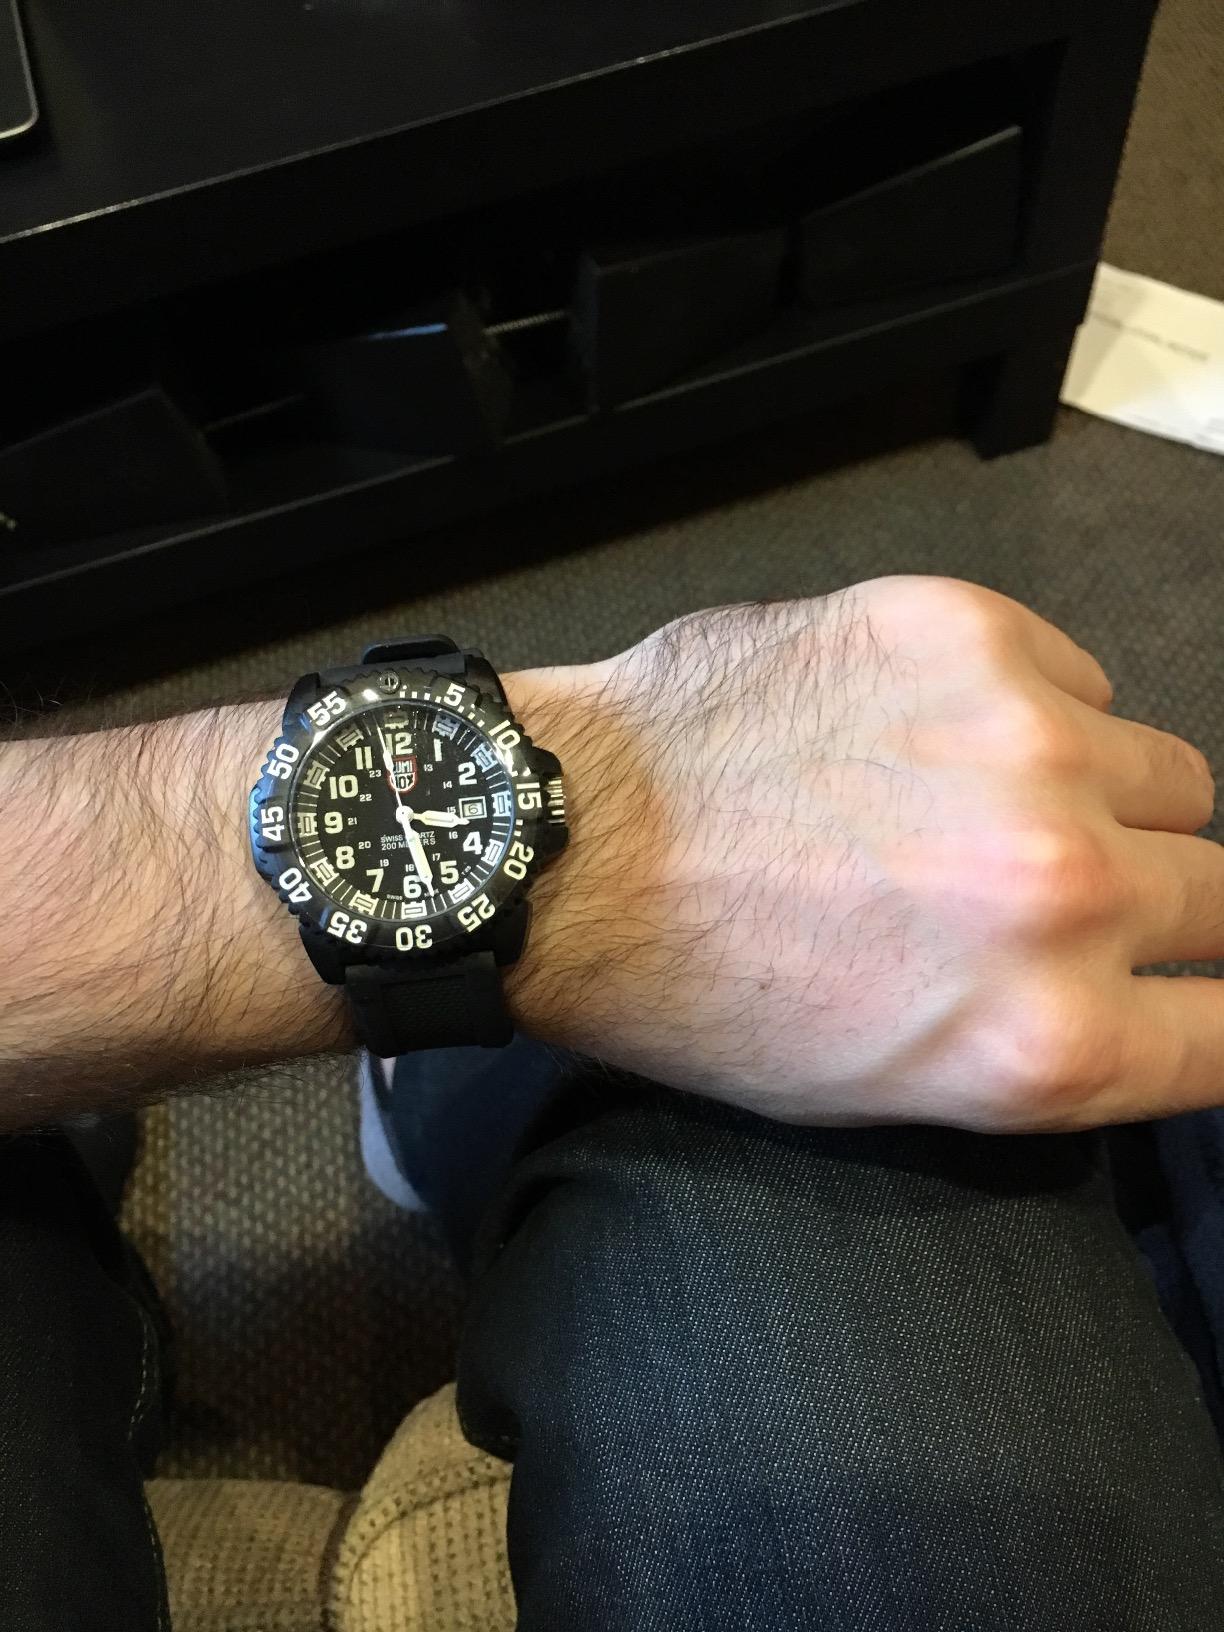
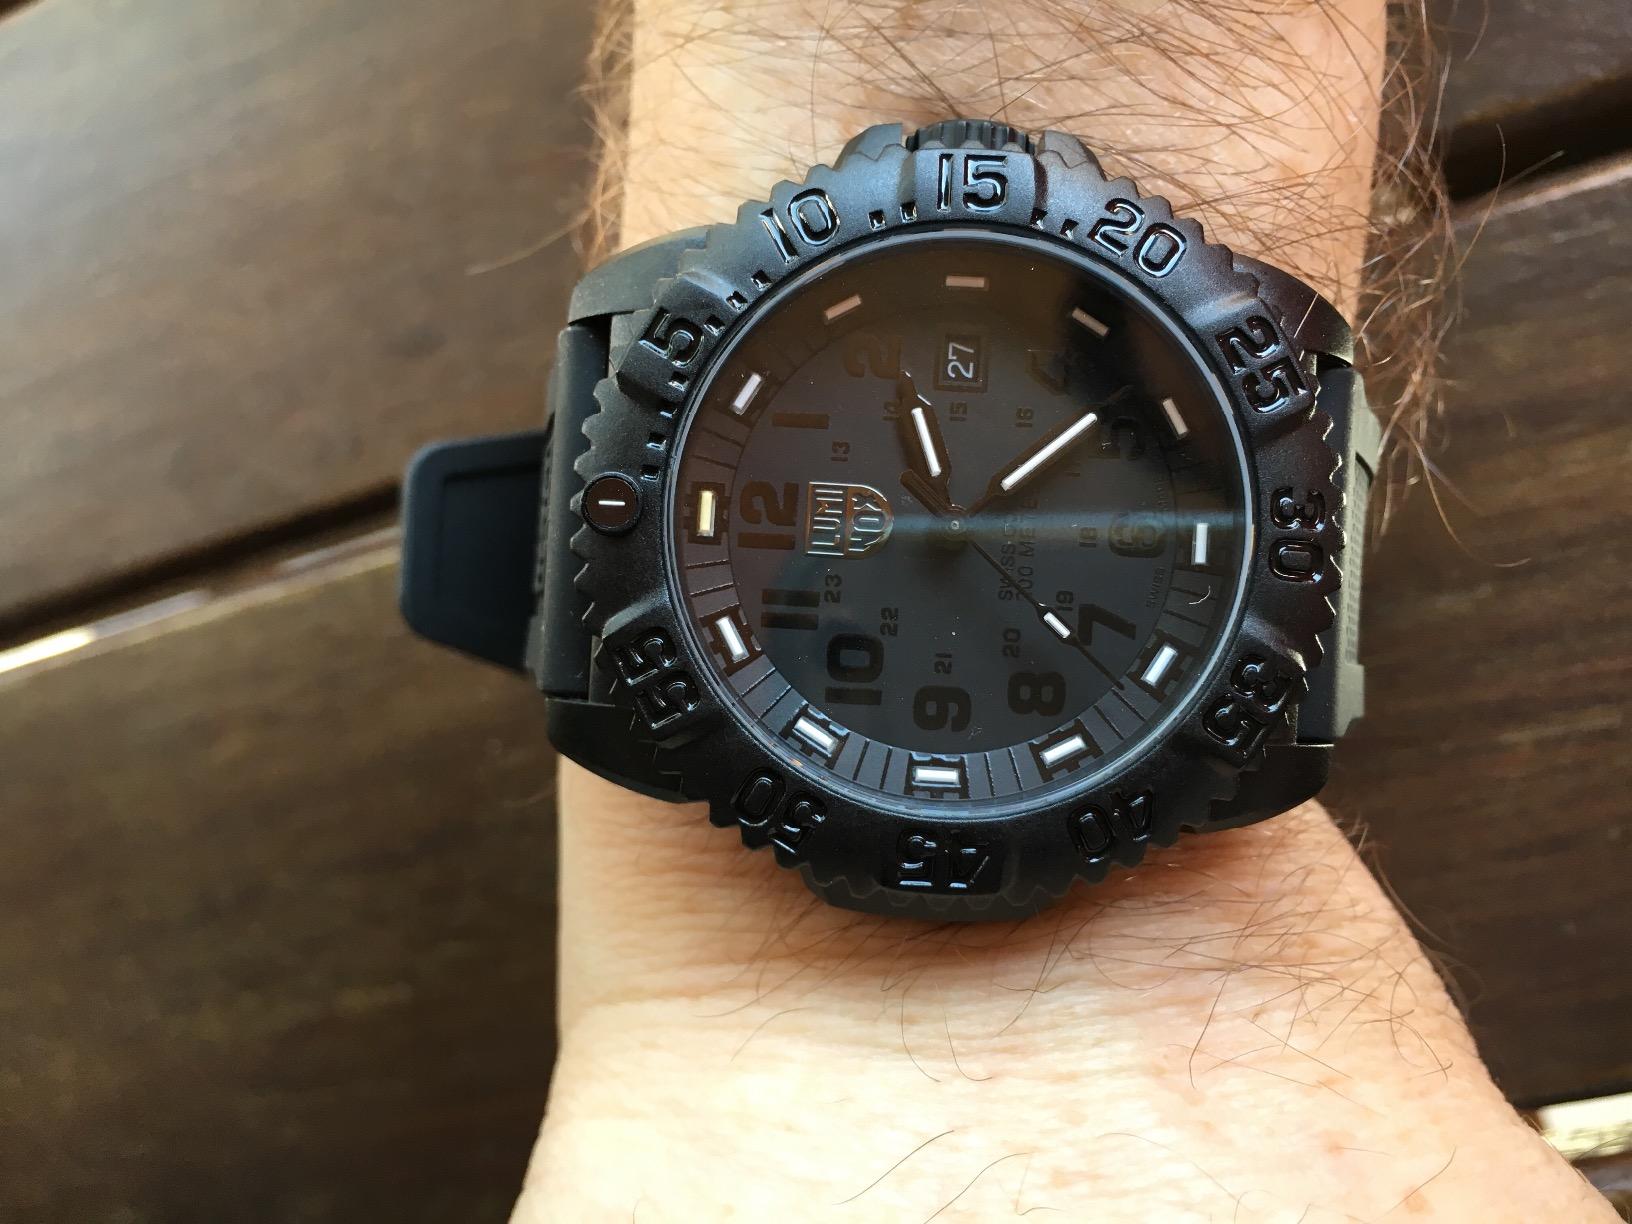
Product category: accessories_watch
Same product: no